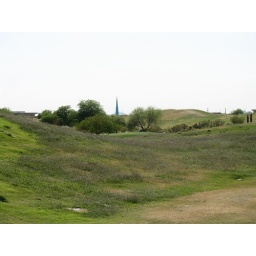
Bright blue tower in the distance